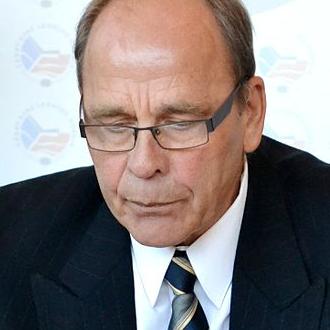
Age: 64